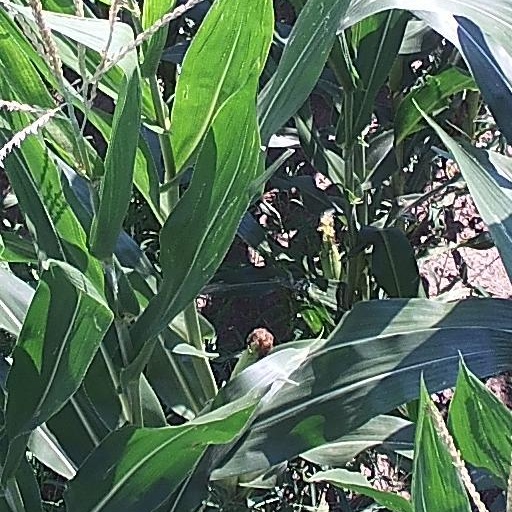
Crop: maize; corn